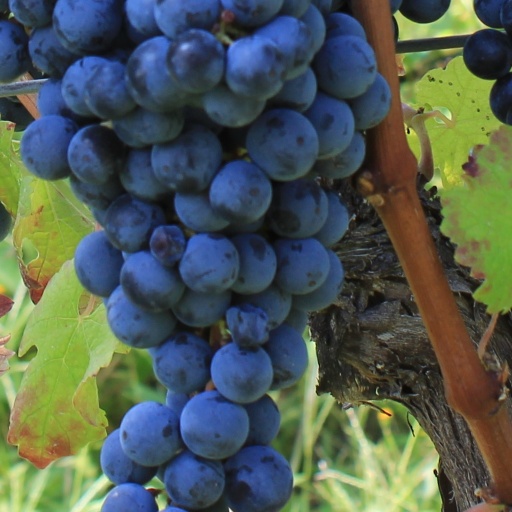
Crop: grape